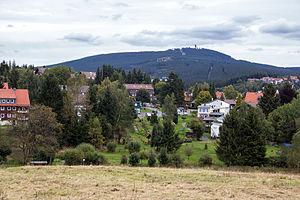
Braunlage est une ville du Nord de l'Allemagne, appartenant au Land de Basse-Saxe et plus précisément dans l'arrondissement de Goslar. Située dans les montagnes du Harz à plus de 600 m d'altitude, elle est réputée par sa station climatique et aussi pour sa station de sports d'hiver.